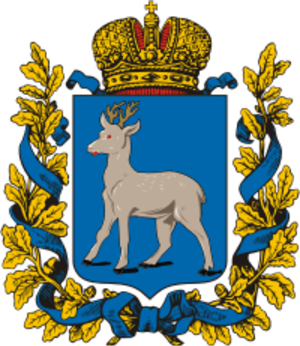
Samara guvernement
Våben.
Samara guvernement var et guvernement i Kejserdømmet Rusland og Sovjetunionen 1851–1928.